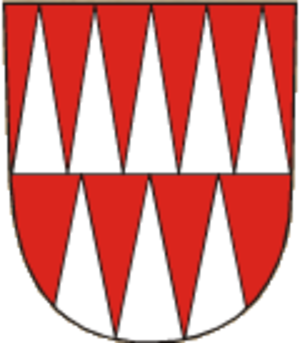
Osoblaha est une commune du district de Bruntál, dans la région de Moravie-Silésie, en République tchèque. Sa population s'élevait à 1 079 habitants en 2018.